National Muzzle Loading Rifle Association

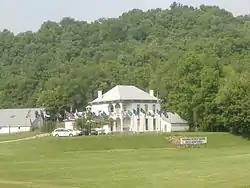
John Linsey Rand House/NMLRA Museum

The NMLRA also sponsors an activity known as The Longhunter. The Longhunter program is designed to encourage the sport of muzzleloading while hunting large game due to the challenges and thrills such activity entails. It is associated with the Big Game Records Program which is the only trophy recognition program strictly for the muzzleloading hunter.